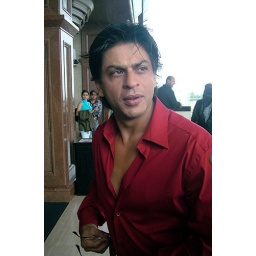
looking good in red shirt